Andrzej Śliwiński

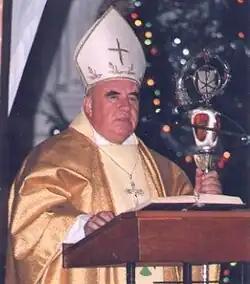
Andrzej Śliwiński in 2008

Andrzej Józef Śliwiński (January 6, 1939 September 9, 2009) was the first bishop of the Polish Roman Catholic Diocese of Elbląg. The diocese was established on March 25, 1992.